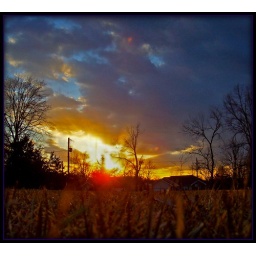
I got in the yard down at ground hog level. This is sunset in Fubuary and me in house slippers.